DB Class 101

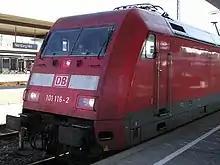
101 116 in Nuremberg, 20 August 2005

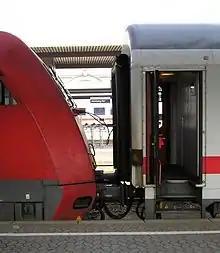
A Class 101 coupled to a coach

The class 101 locomotives initially stand out due to an unusually large slope at the front and back. The body had to be both as aerodynamic as possible, and at the same time be as cost-effective as possible. For these reasons the designers passed on a front with multiple curved areas. Further tapering of the front was also rejected, as this would have meant increasing the distance between locomotive and coaches, in cases where the two were separate. This would have negated the advantage of a more pointed front, due to the air turbulence created in the space between the vehicles.